Cave City Commercial District

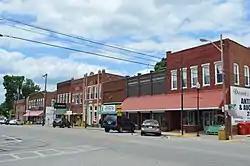

The Cave City Commercial District, in Cave City, Kentucky, is a historic district which was listed on the National Register of Historic Places in 1983.